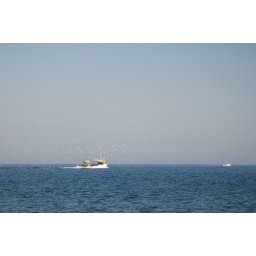
I assume it's a fishing boat with all the birds around it. :)